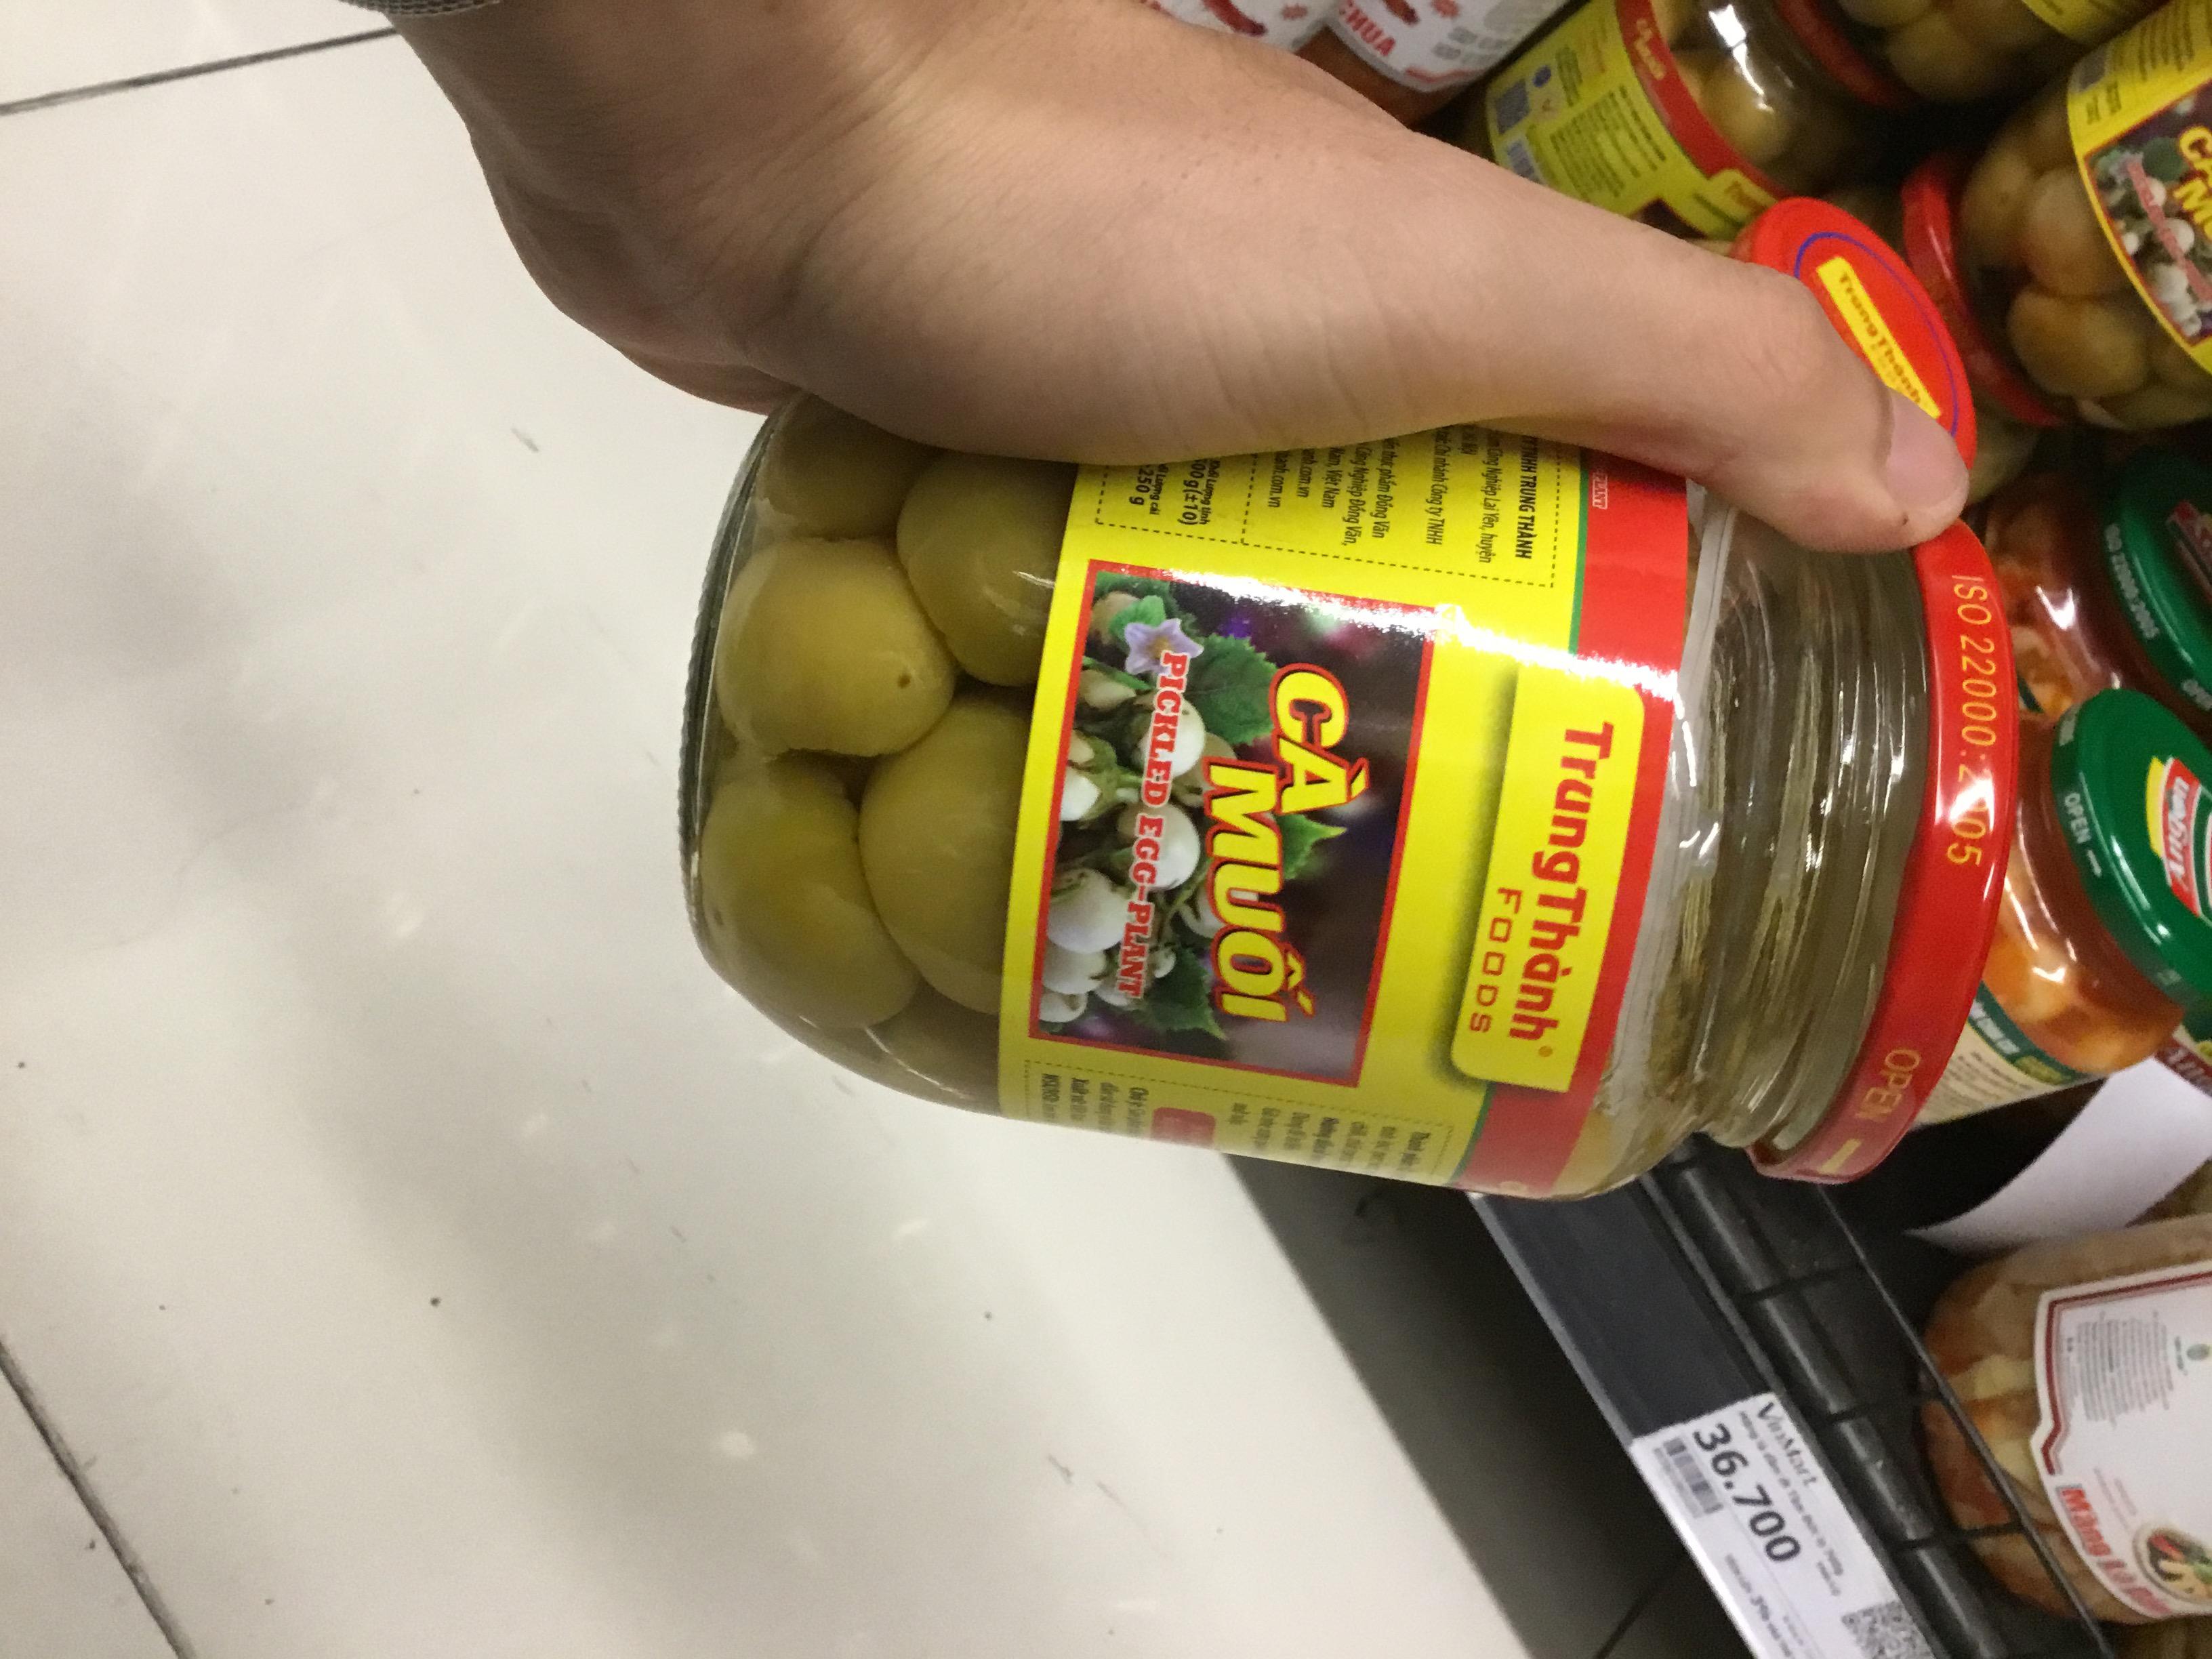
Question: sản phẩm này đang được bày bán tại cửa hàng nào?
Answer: sản phẩm này đang được bày bán tại cửa hàng vinmart